Bill Minutaglio

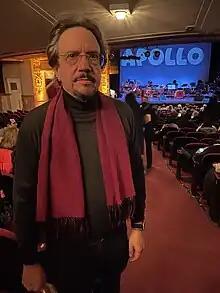
Bill Minutaglio

Bill Minutaglio ( William Donald Minutaglio; born 1955) is a journalist, educator and author of nine books. He is the recipient of a PEN Center USA Literary Award and has served as a professor at The University of Texas at Austin, where he was given The Regents' Outstanding Teaching Award.